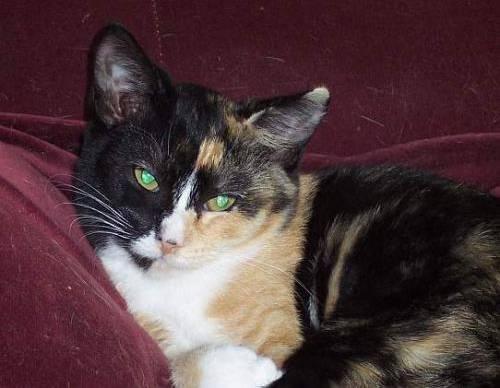
cat